Henry Kulka

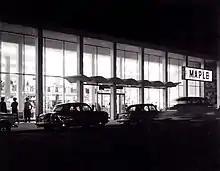
Maple Furniture Store, Front Façade. Lower Hutt, New Zealand, 1960's

Kulka understood that he could not transplant his European mode of operation to New Zealand. He adapted remarkably well to the very different conditions of building, which included climate, construction methods, materials and availability of space. The compact style of building which characterized his more vertically oriented European work became less necessary. He retained many elements which characterized his European houses such as built in seating surrounding a fireplace, built in furniture in the periphery of rooms, raised dining areas opening on living space and flat roofs. He had an extraordinary sense of quality and recognized the beauty of New Zealand wood, lining his houses with fine wooden paneling. Kulka said that he "wanted the interiors of his houses to look like the inside of a violin." At first his style was considered to be eccentric and provocative by the public but in later years it was emulated by young modern architects.